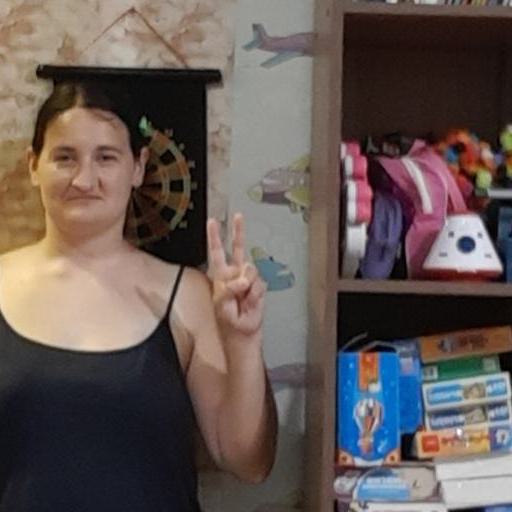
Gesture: peace